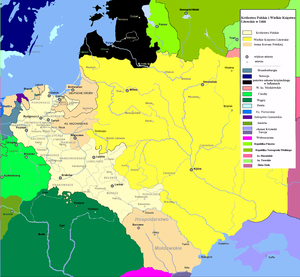
Republikken Pskov / Oprindelse
Republikken Pskov (kraftig lysegrøn), 1466.
Republikken Pskov var en slavisk middelalderlig stat, der eksisterede fra anden halvdel af det 13. århundrede til begyndelsen af det 16. århundrede.